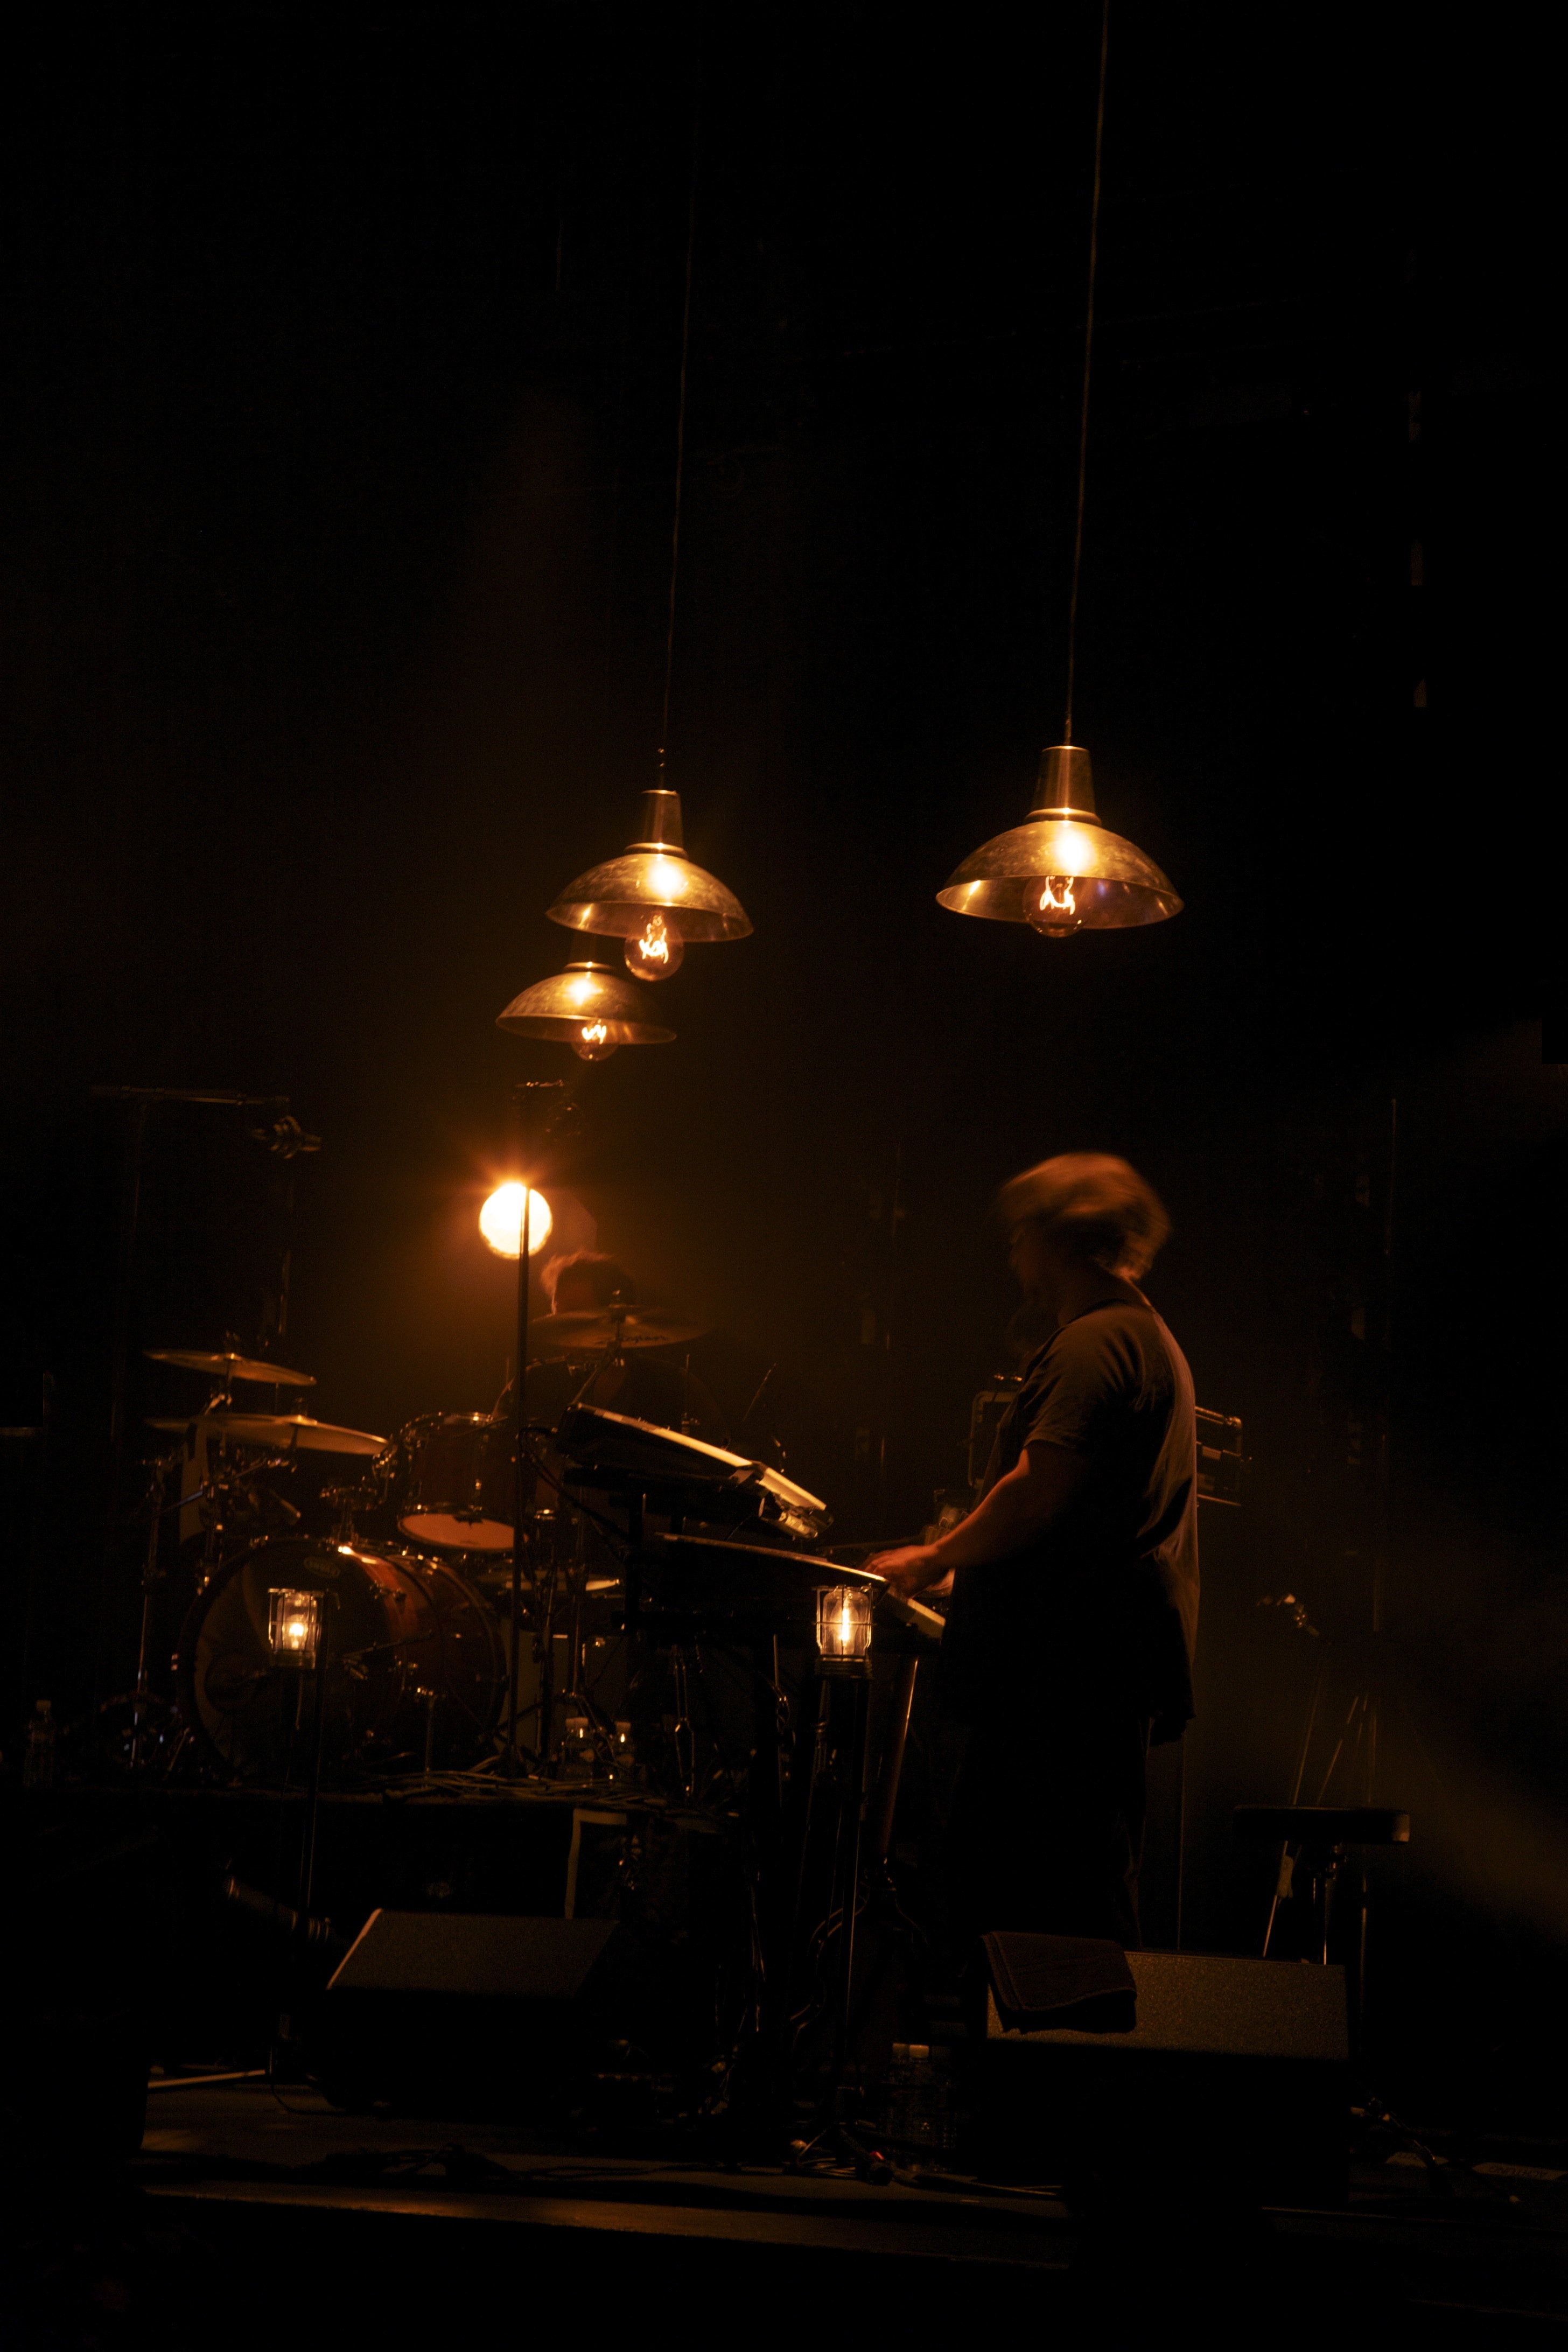
light, night, concert, darkness, lighting, raw, murat, jeanlouismurat, villierssurmarne, festivaldemarne, fredjimenez, stephanereynaud, brunoclavaizolle